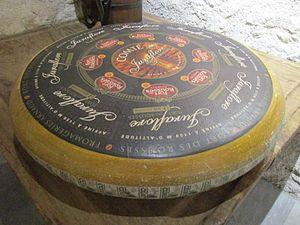
Meule de comté des caves d'affinage Juraflore du Fort des Rousses
La société Fromageries Arnaud Frères est une entreprise de l'industrie agroalimentaire ayant son siège à Poligny dans le Jura, en Bourgogne-Franche-Comté.